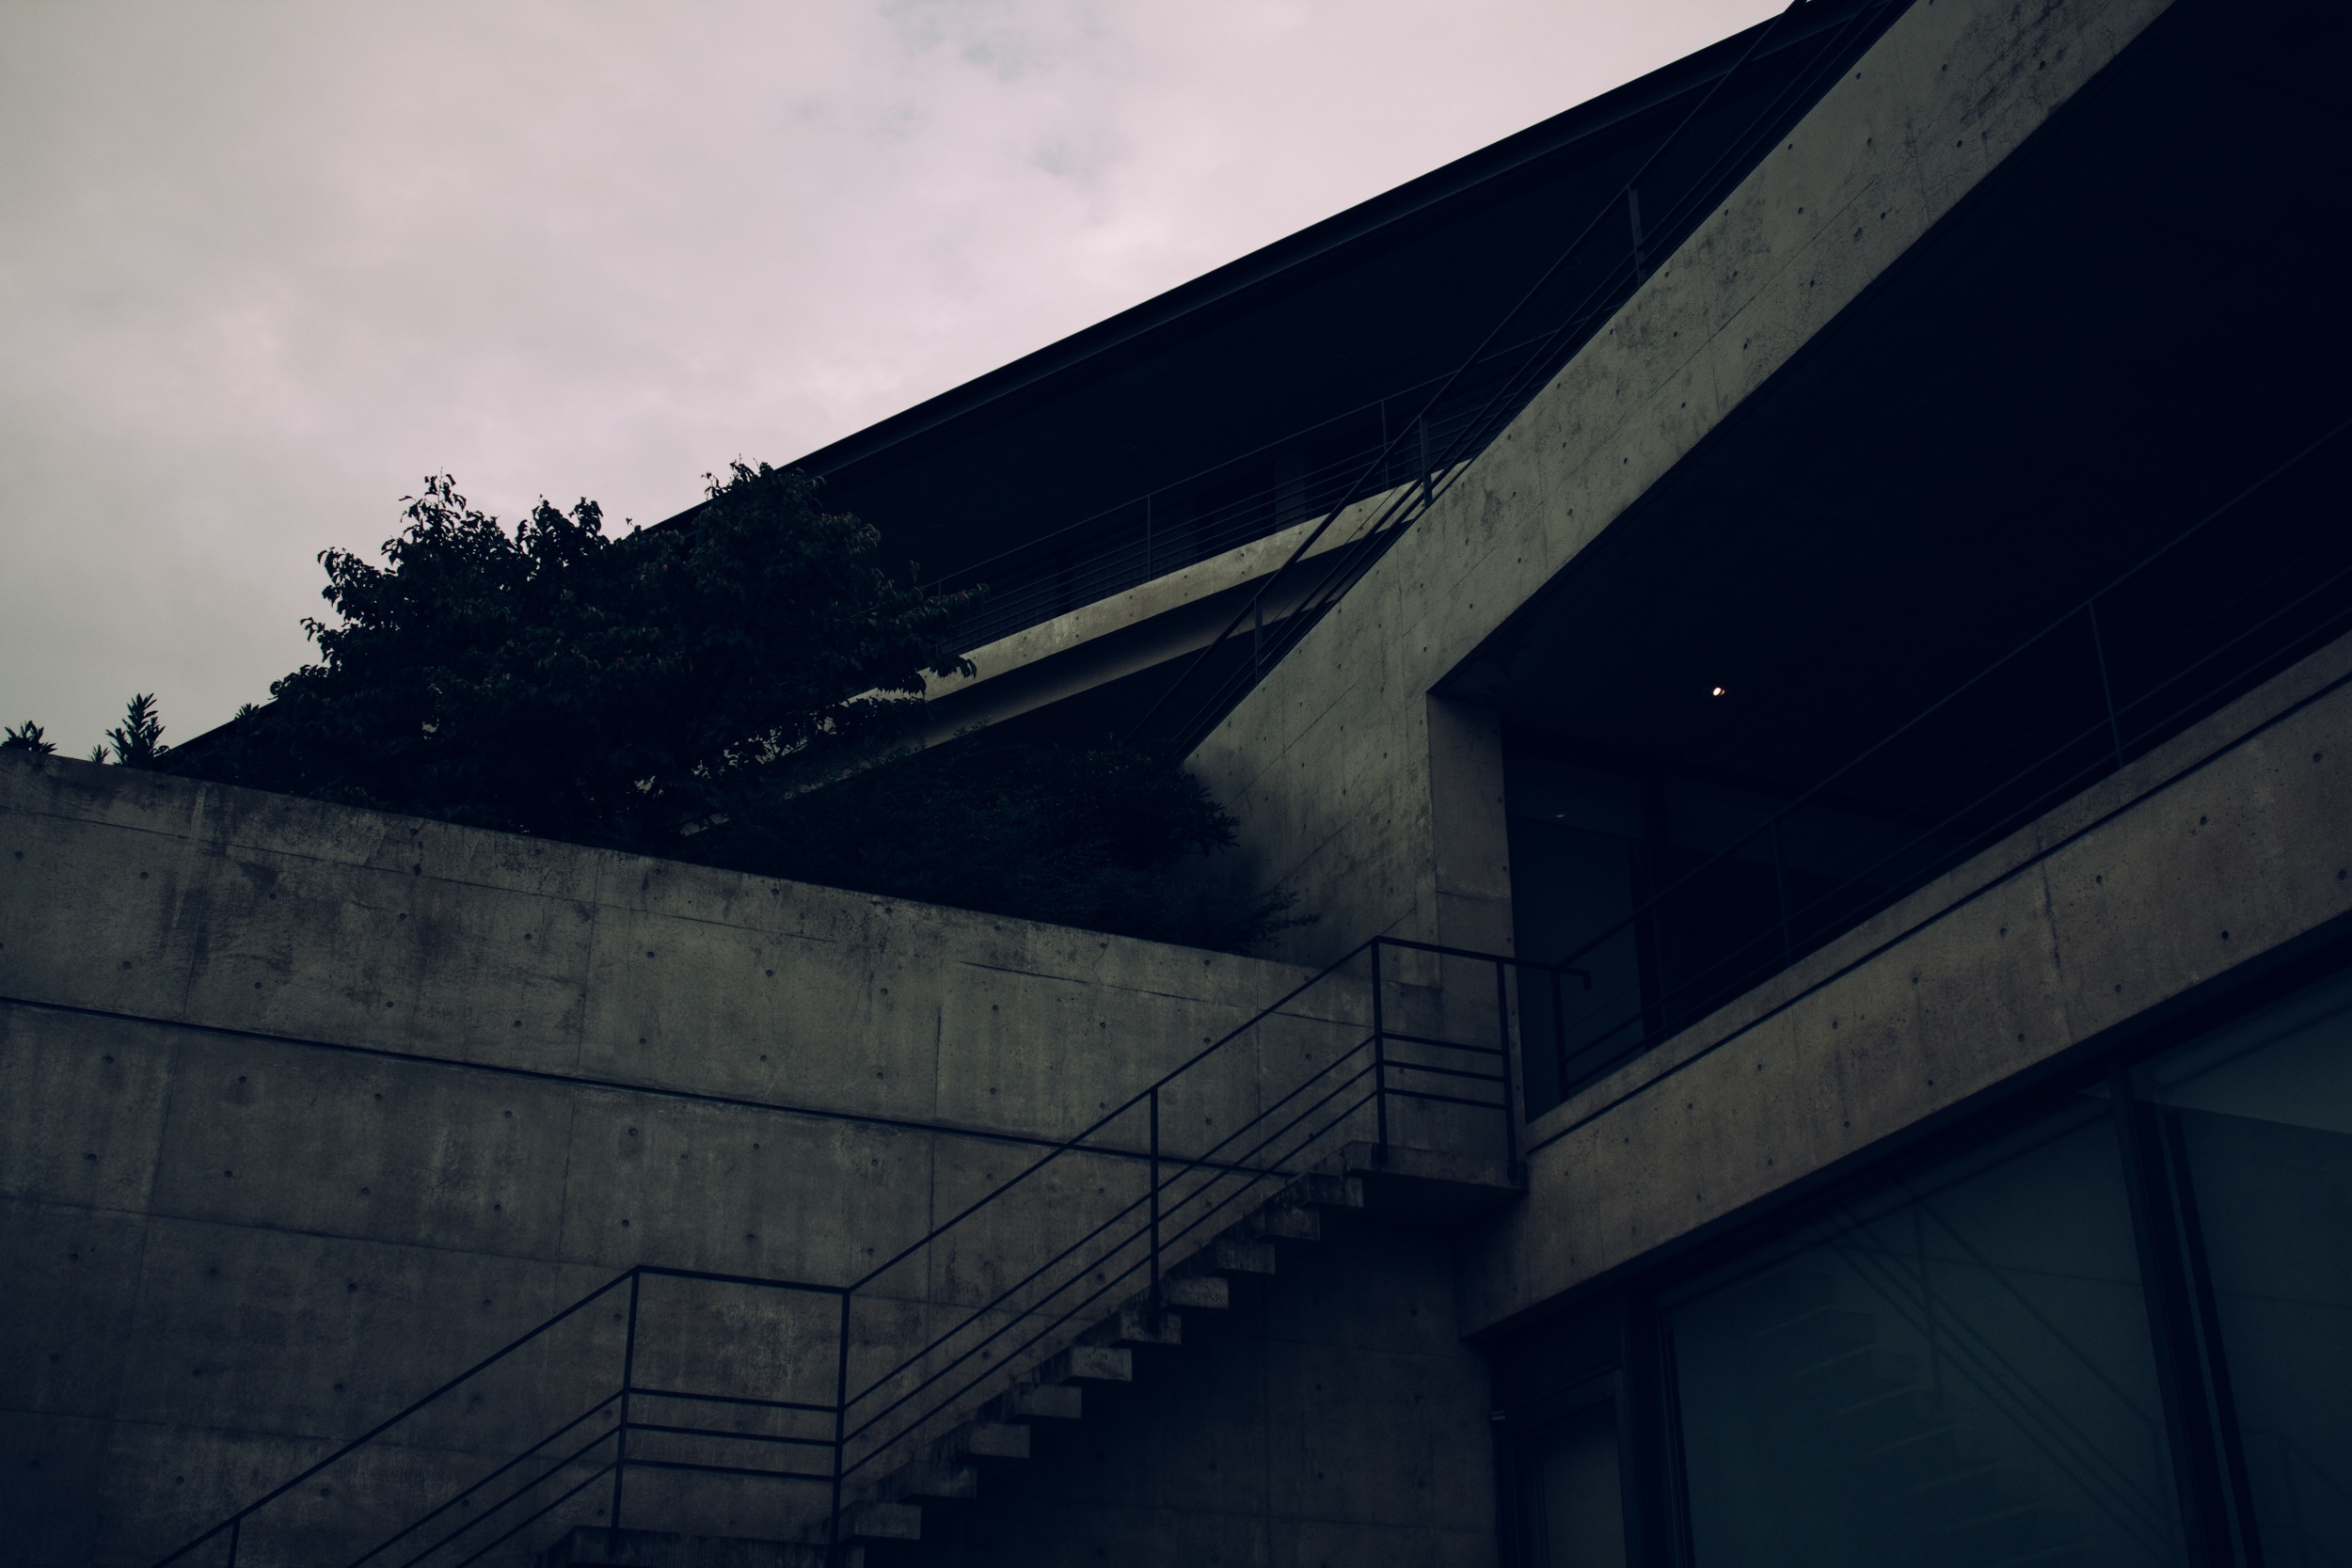
light, architecture, structure, sky, house, sunlight, roof, wall, line, reflection, shadow, facade, darkness, blue, black, shape, urban area